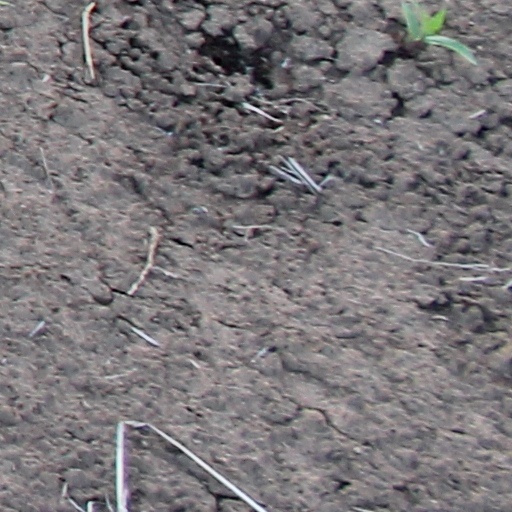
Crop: wheat